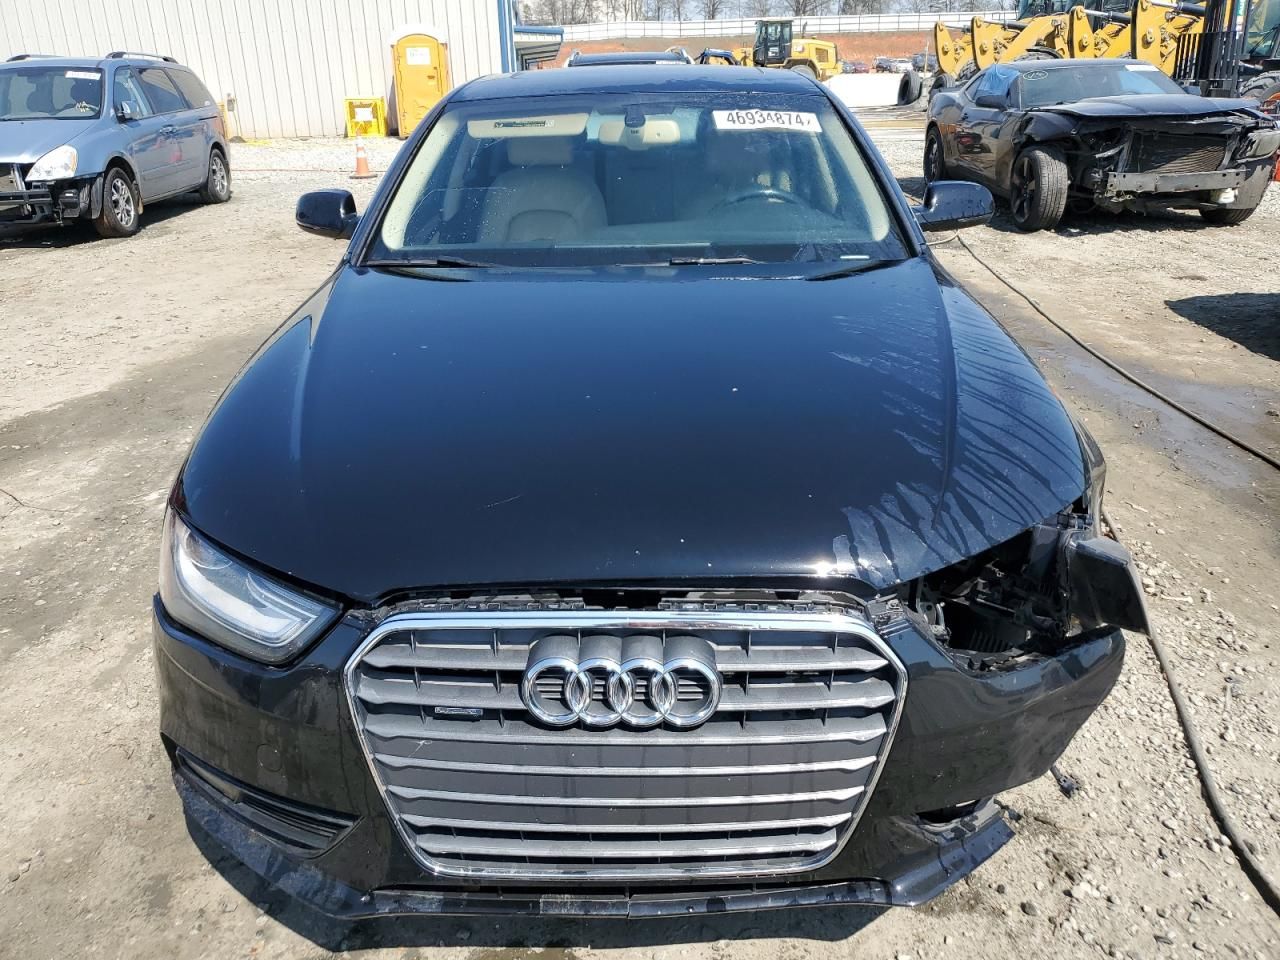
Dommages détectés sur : plaque d'immatriculation avant, pare-choc avant, feu avant gauche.
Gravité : majeur